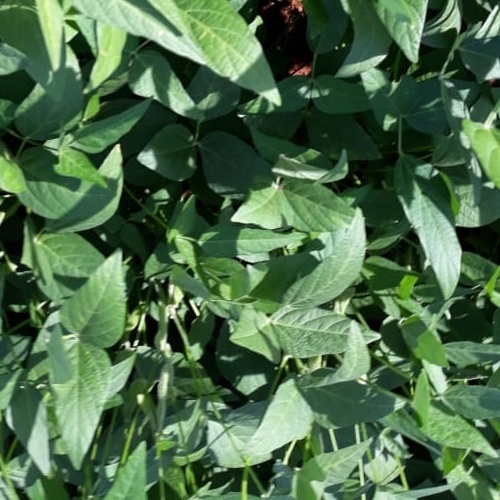
Label: Healthy